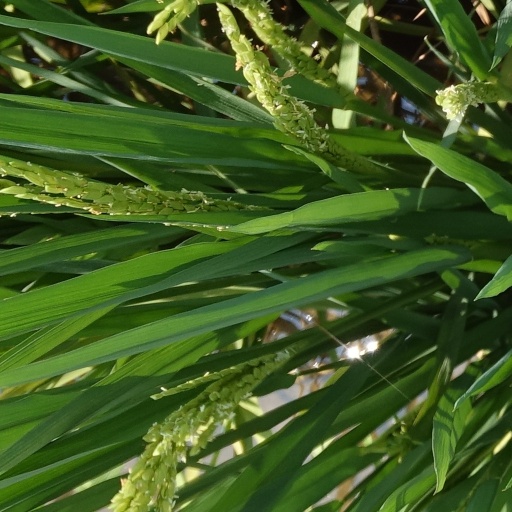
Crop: rice